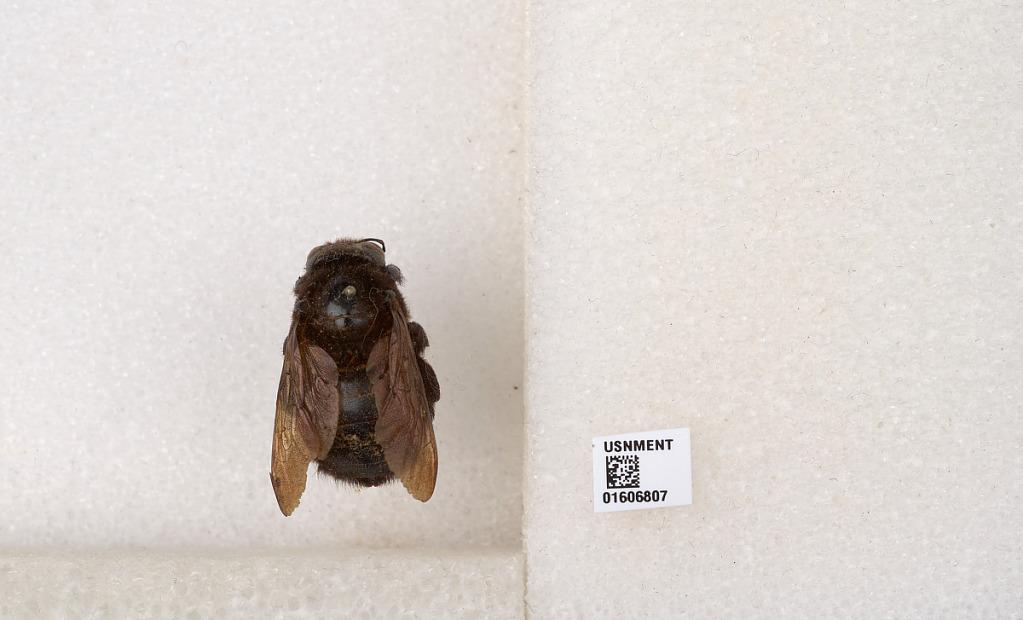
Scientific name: Xylocopa (Neoxylocopa) brasilianorum (Linnaeus)